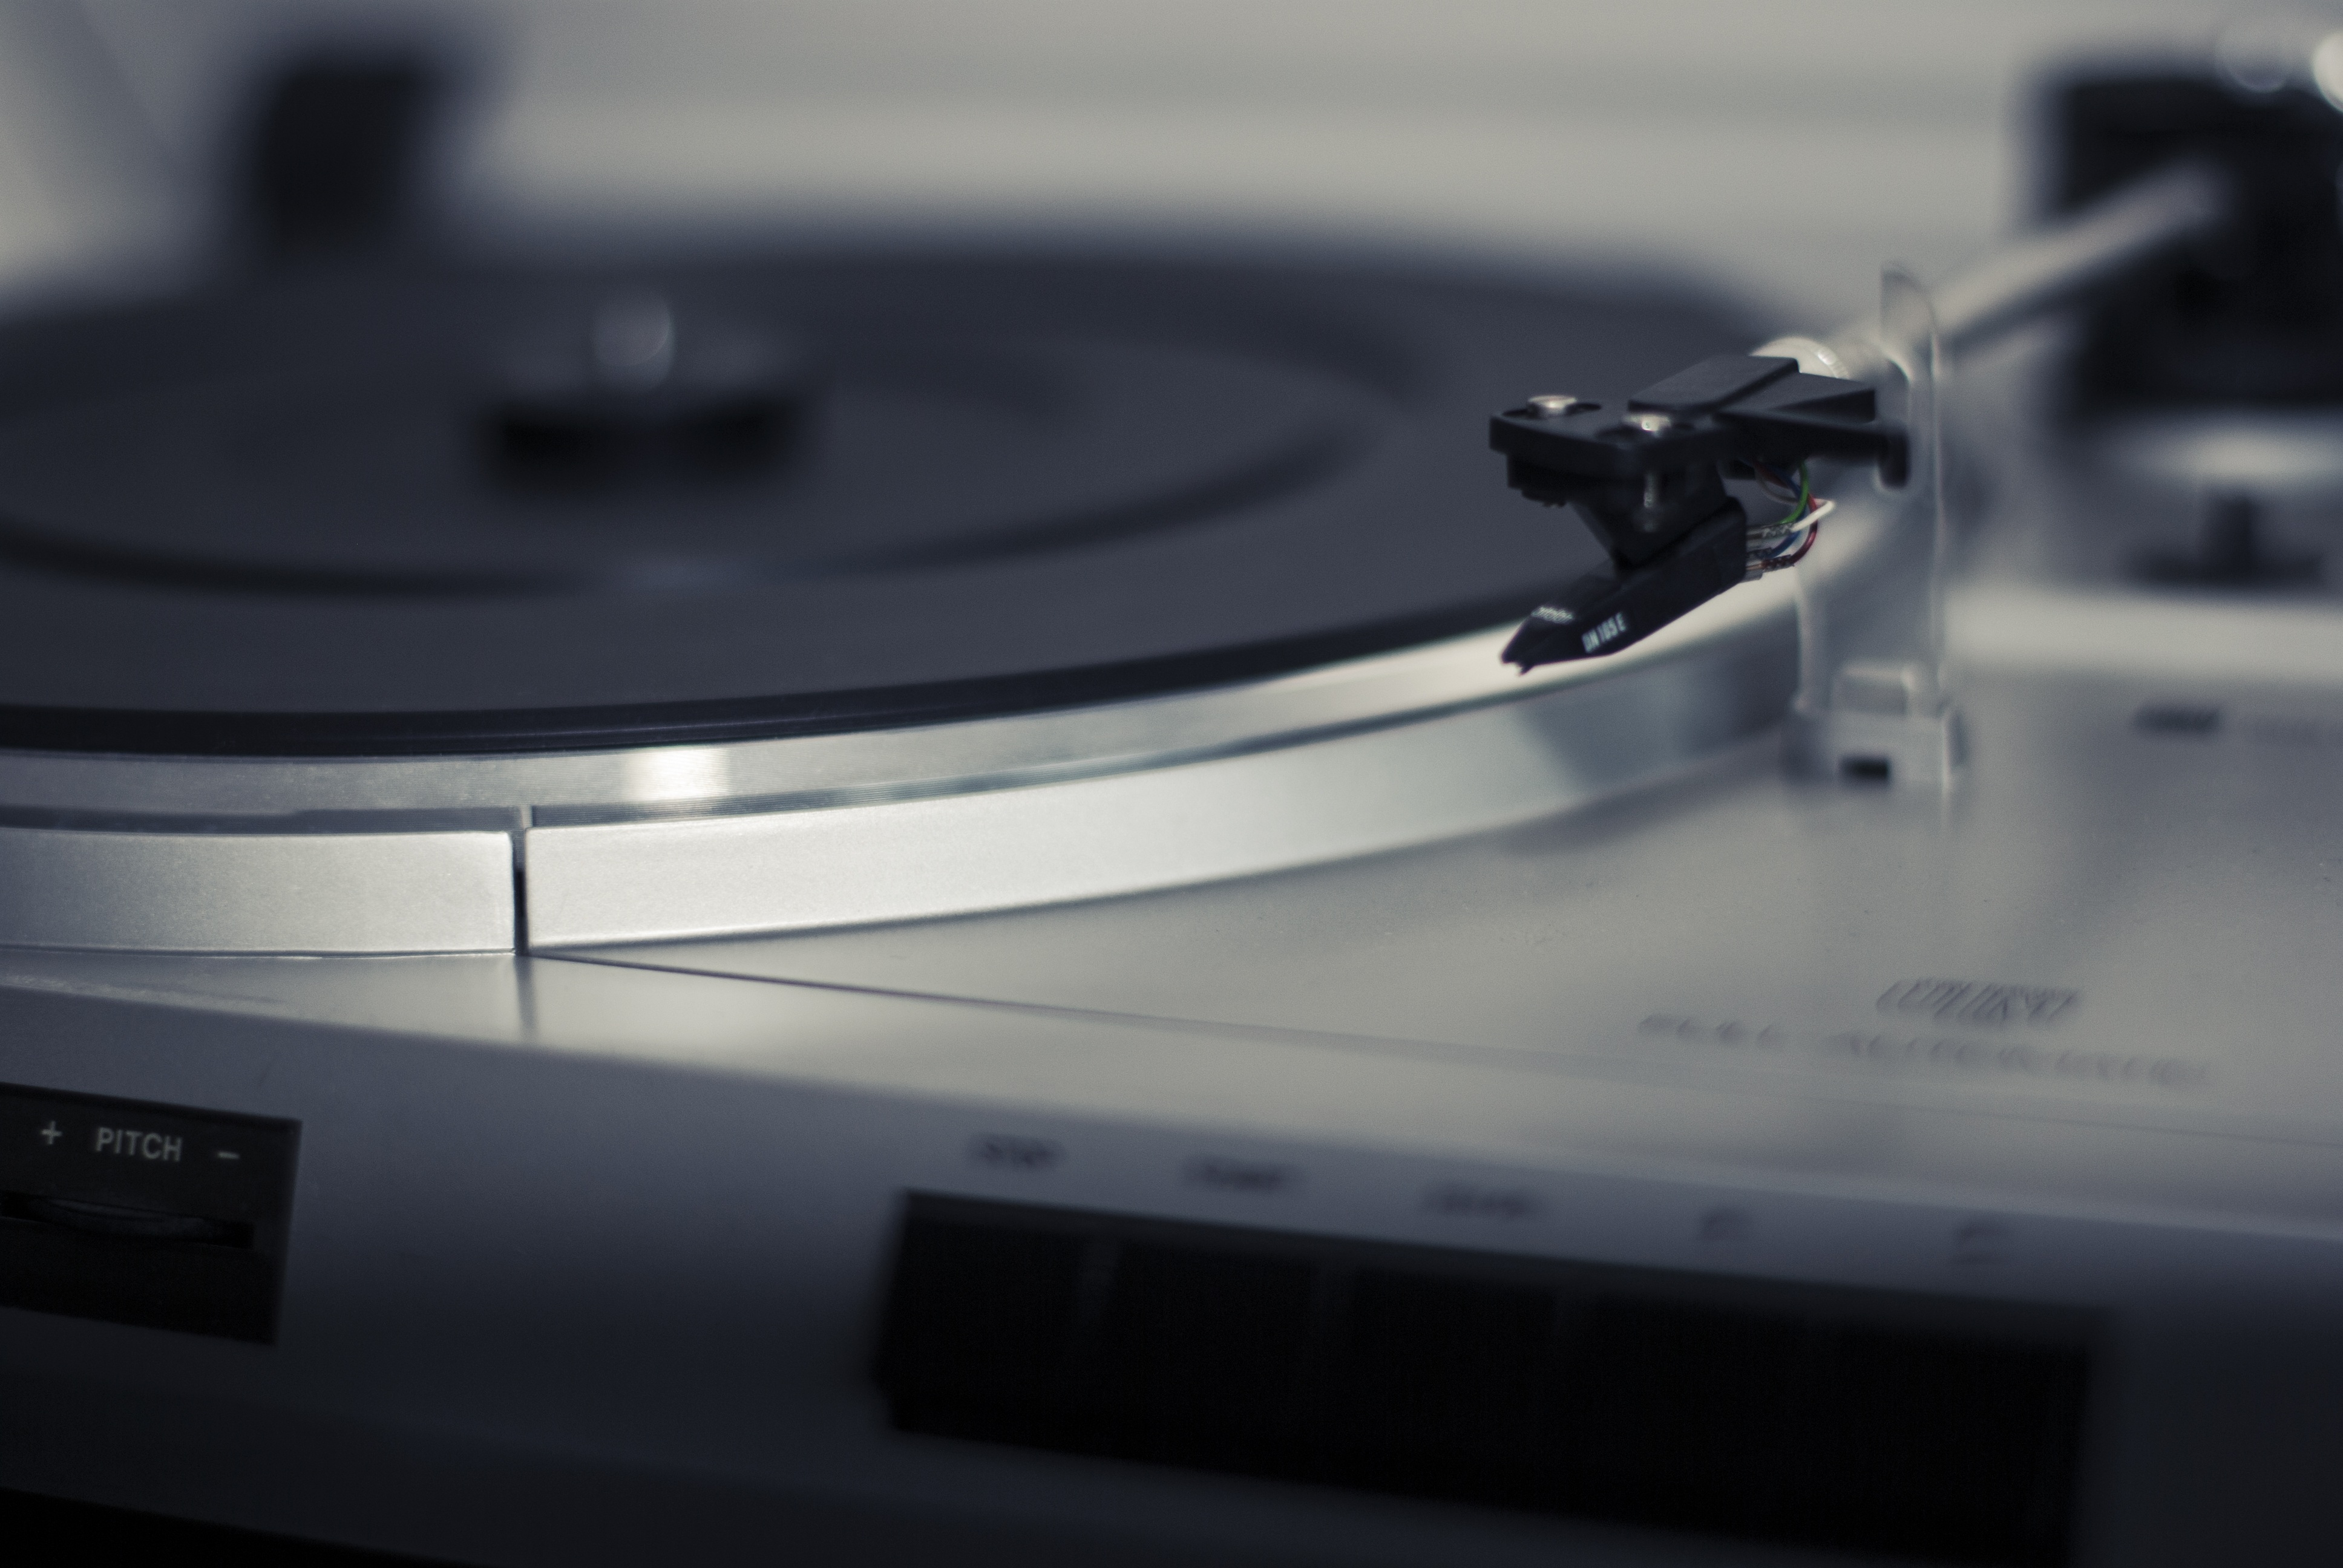
record, music, vinyl, turntable, black and white, technology, gadget, album, electronics, lp, compact disc